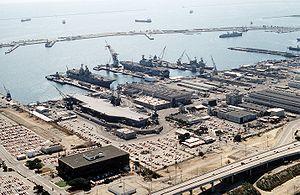
Le chantier naval de Long Beach est un chantier naval situé sur Terminal Island entre la ville de Long Beach et le quartier de San Pedro à Los Angeles, au sud de l'aéroport international de Los Angeles.